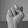
ASL letter: N